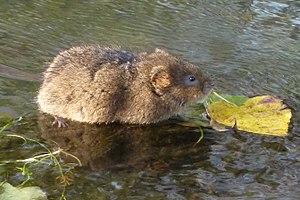
Campagnol aquatique est un nom qui peut faire référence à plusieurs espèces de campagnols qui vivent près des cours d'eau :